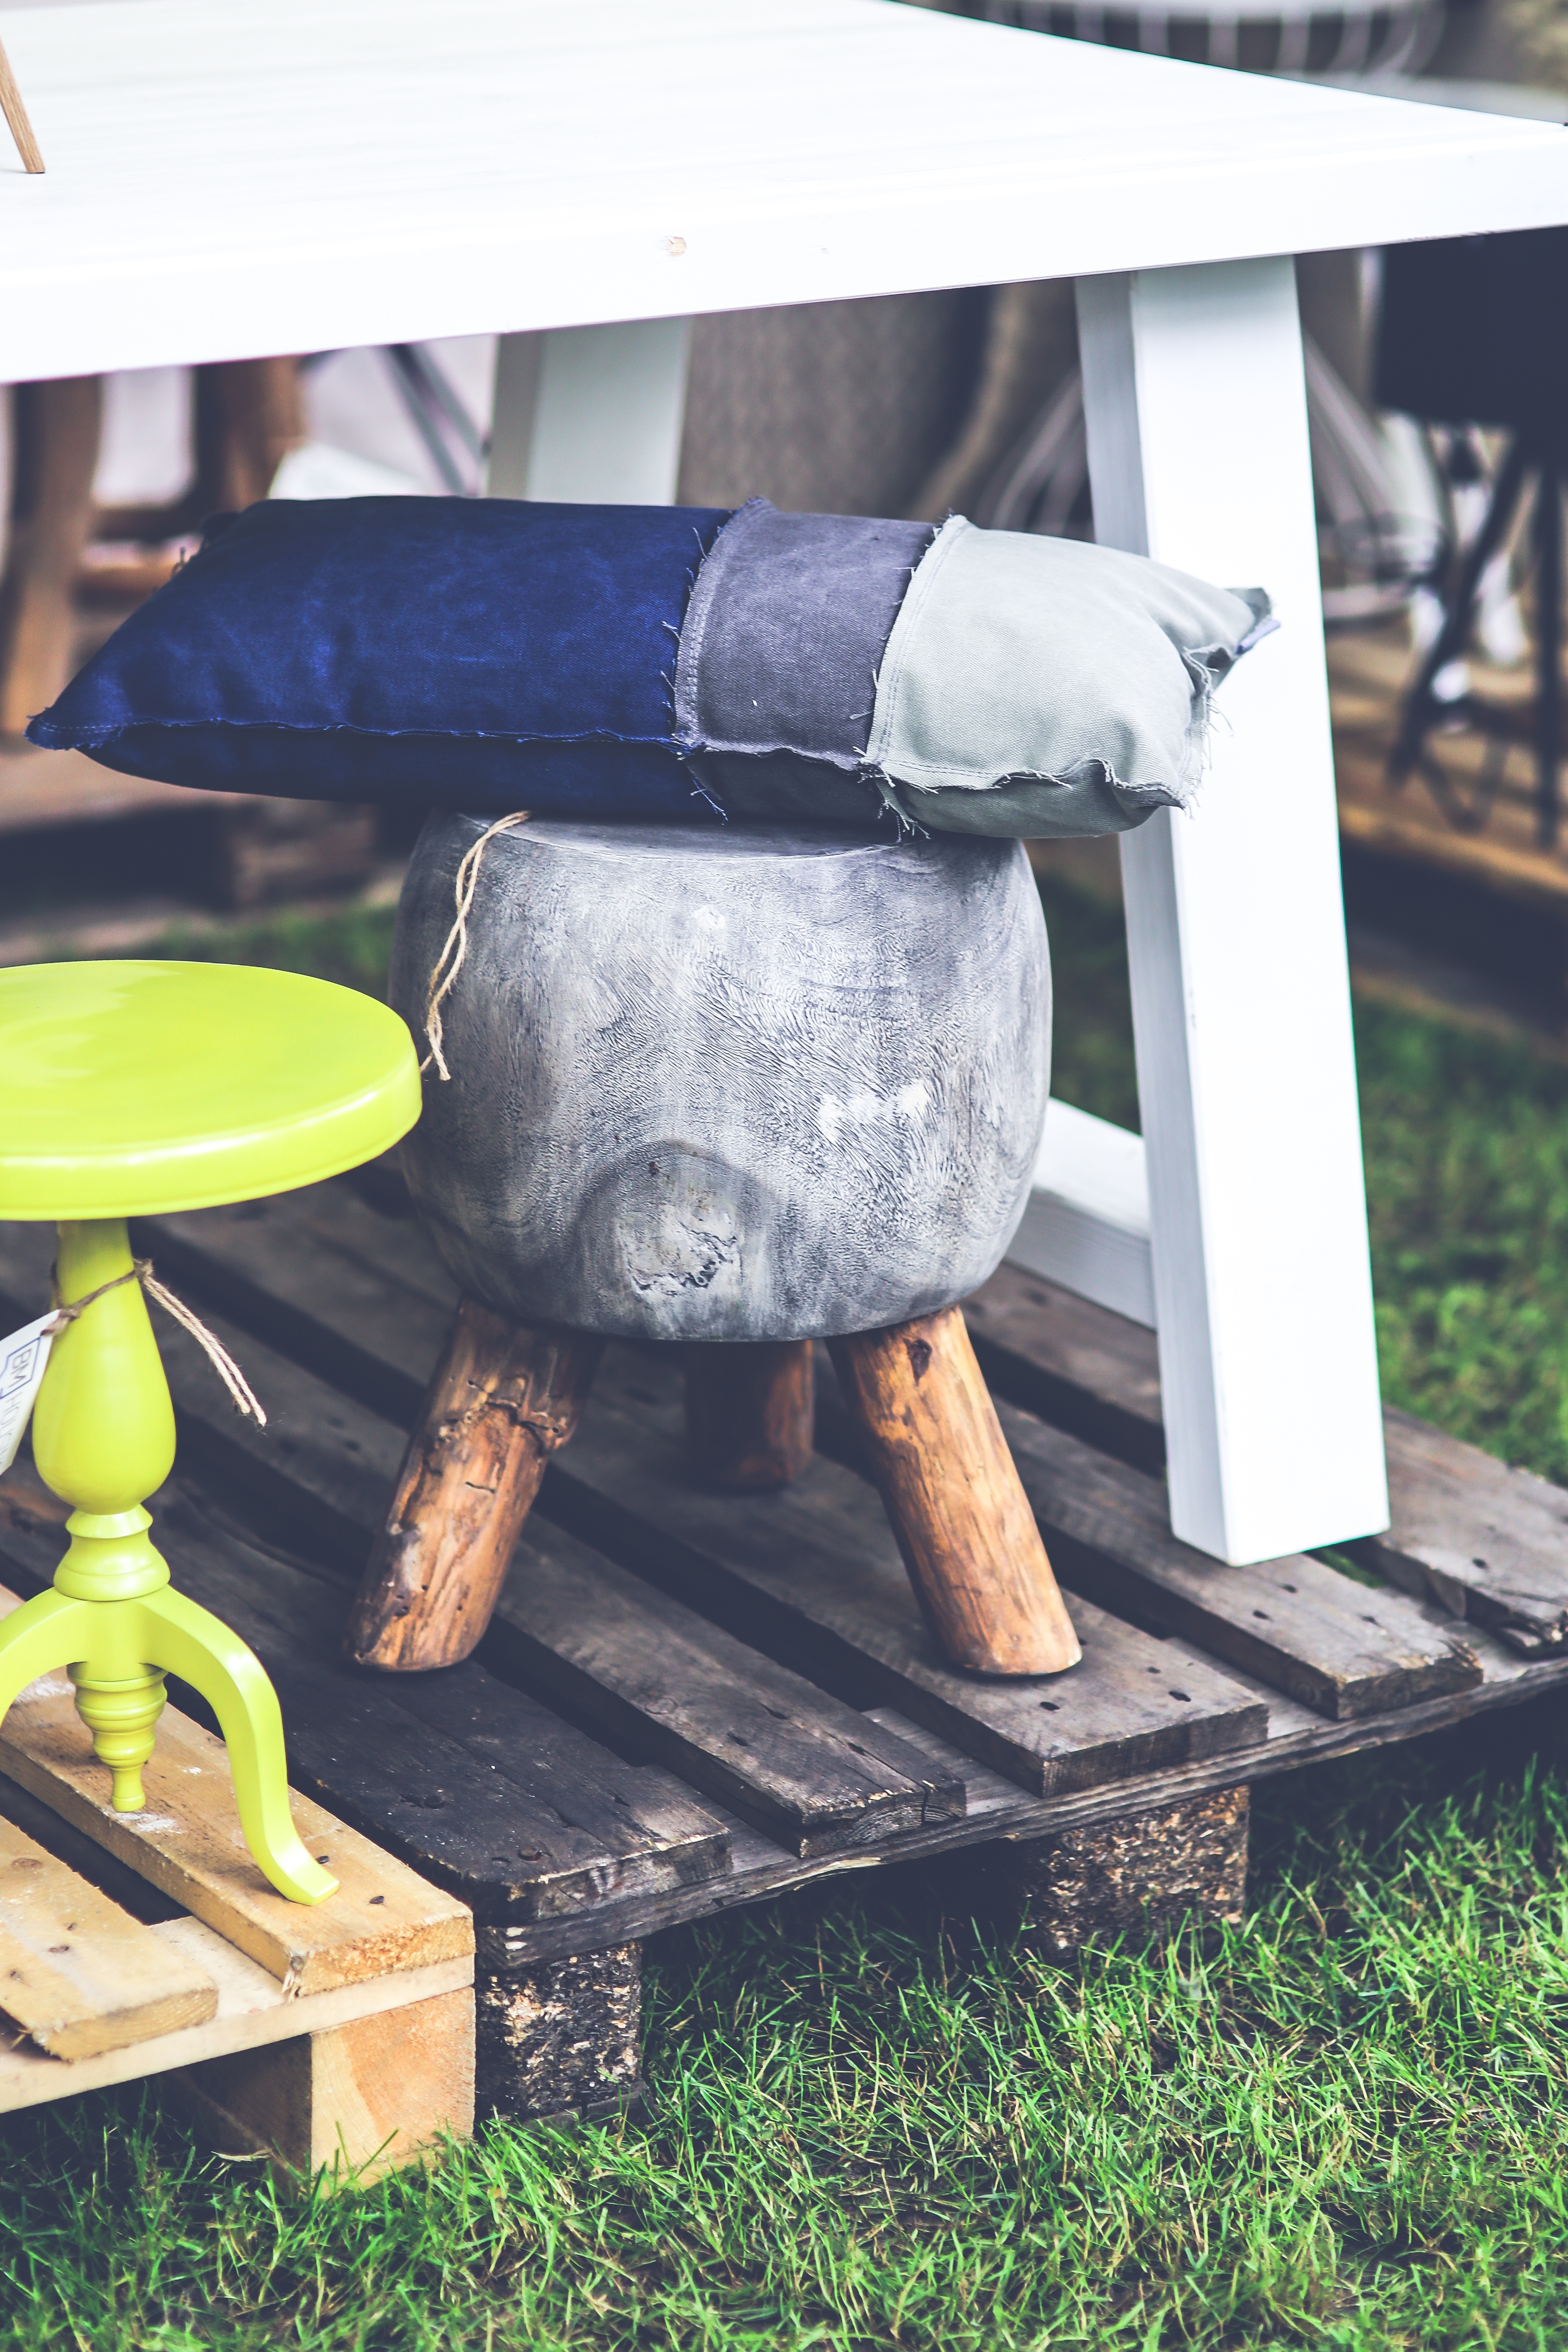
table, wood, stool, green, sitting, backyard, furniture, garden, pillow, lime, grey, wooden, man made object